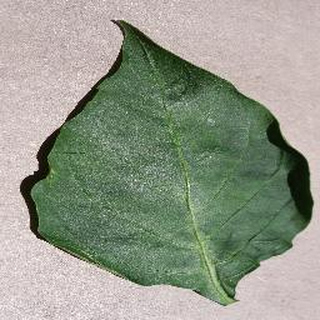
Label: healthy_bell_pepper